Havana

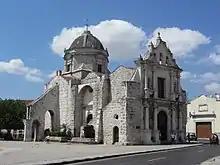
Iglesia y hospital San Francisco de Paula

The city has long been a popular attraction for tourists. Between 1915 and 1930, Havana hosted more tourists than any other location in the Caribbean. The influx was due in large part to Cuba's proximity to the United States, where restrictive prohibition on alcohol and other pastimes stood in stark contrast to the island's traditionally relaxed attitude to leisure pursuits. A pamphlet published by E.C. Kropp Co., Milwaukee, WI, between 1921 and 1939 promoting tourism in Havana, Cuba, can be found in the University of Houston Digital Library, Havana, Cuba, The Summer Land of the World, Digital Collection.